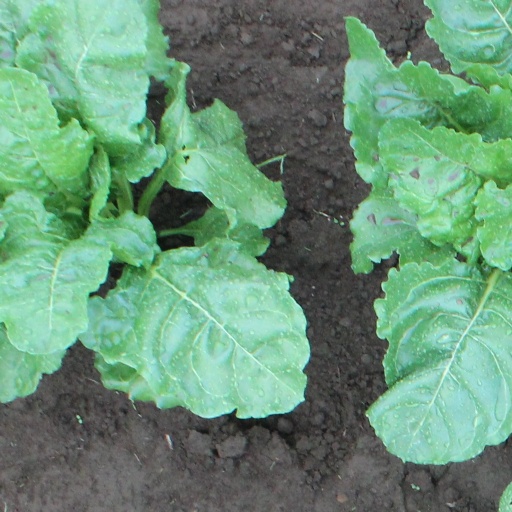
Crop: sugar beet